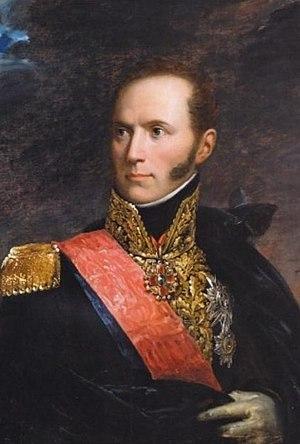
Armand Augustin Louis, 5ᵉ marquis de Caulaincourt, 1ᵉʳ duc de Vicence, né le 9 décembre 1773 à Caulaincourt et mort le 19 février 1827 à Paris, est un général et diplomate français.